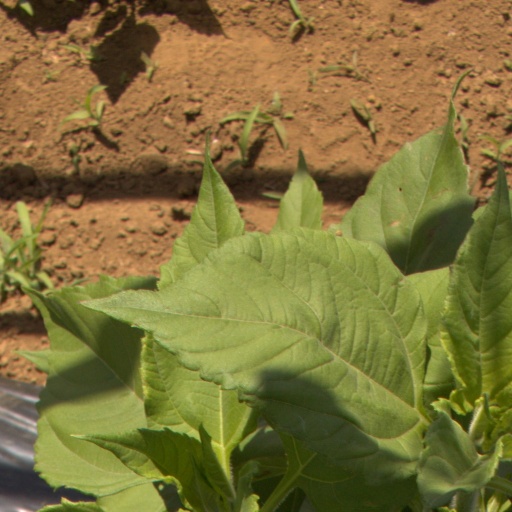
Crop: Jerusalem artichoke